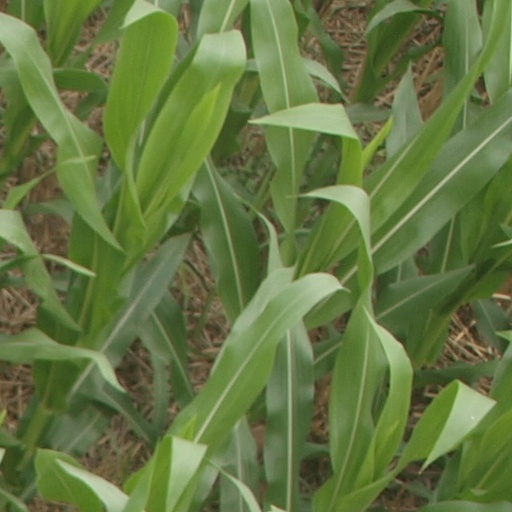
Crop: maize; corn